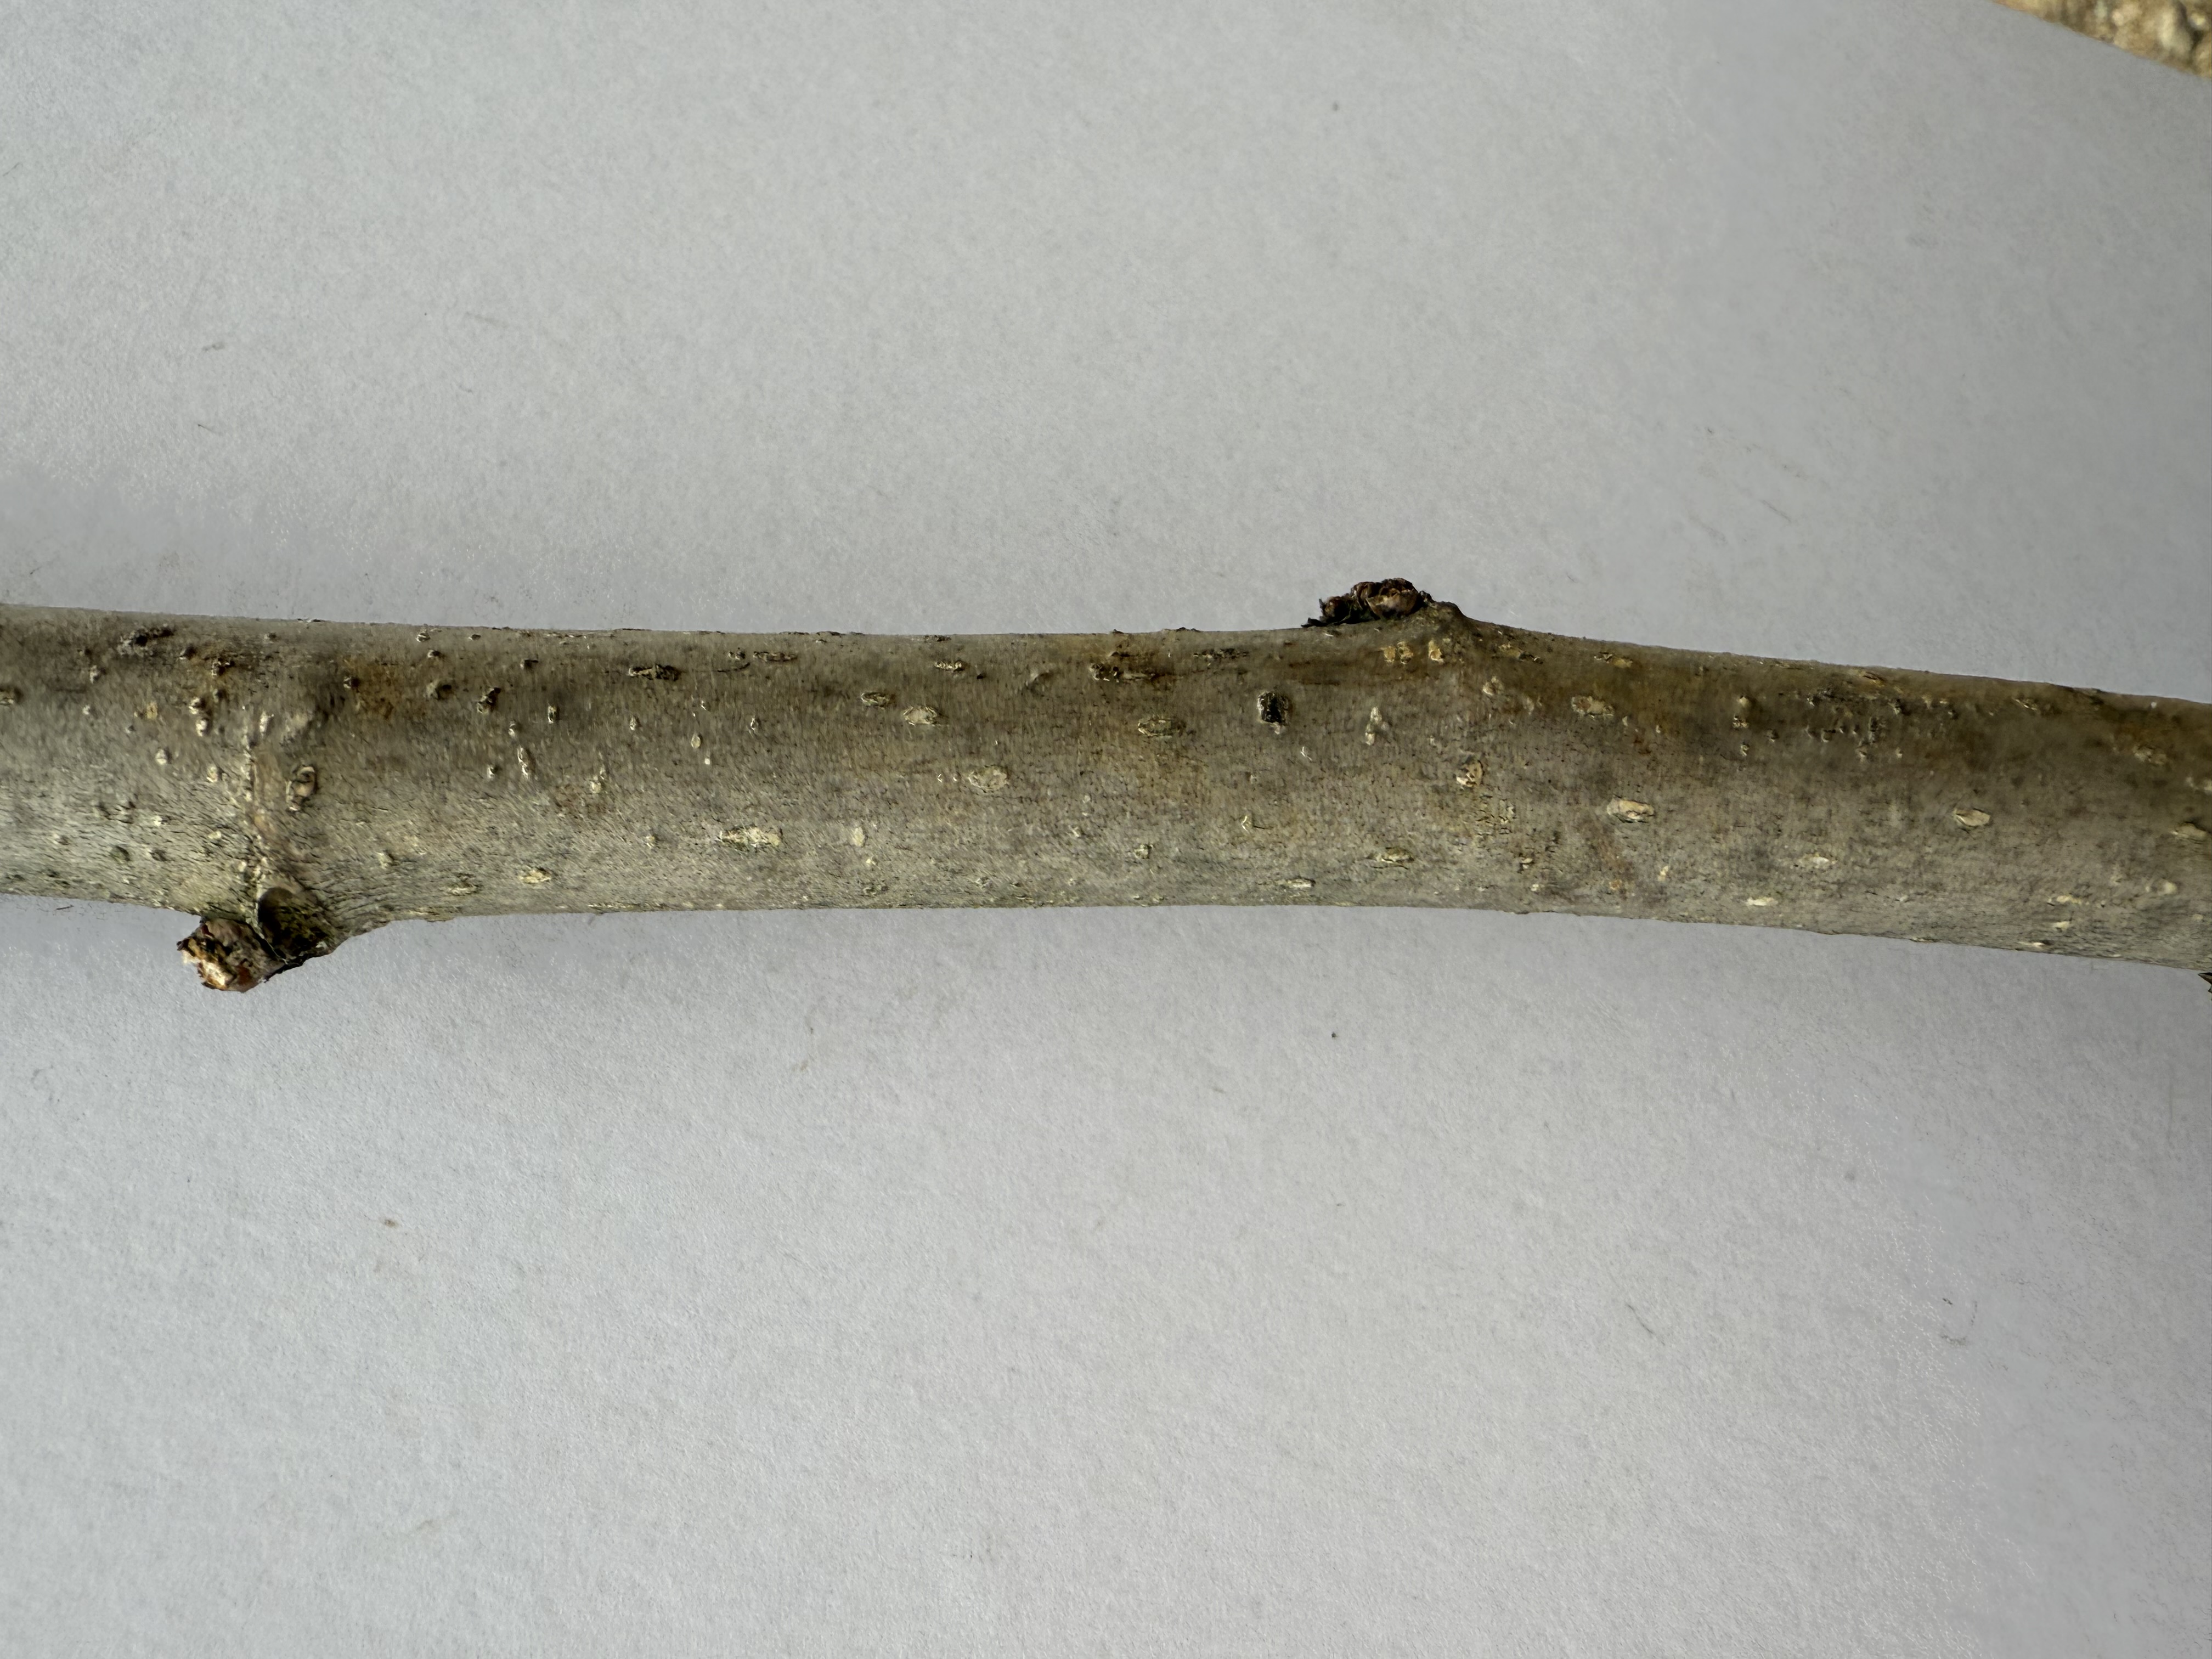
Variety: White Mulberry